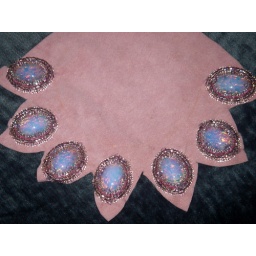
I'm working with some gorgeous vintage pink opal Czech glass cabachons in bead embroidery.